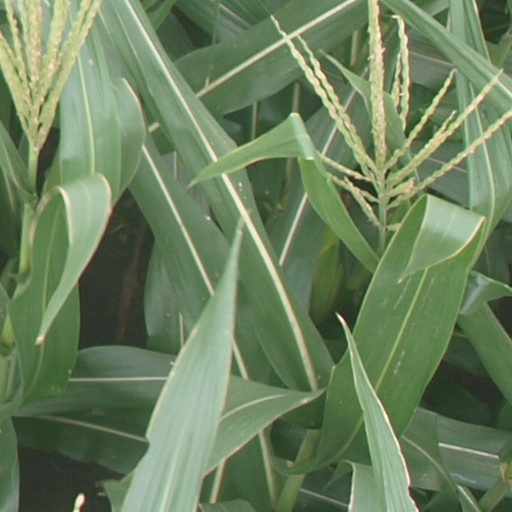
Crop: maize; corn